History of Albania

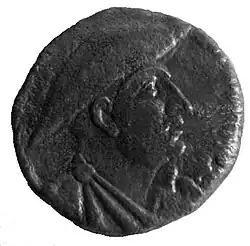

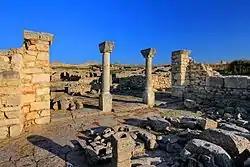
Ruins of the city of Byllis

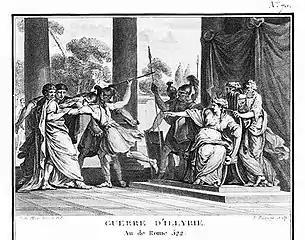
Queen Teuta of the Ardieai orders the Roman ambassadors to be killed.

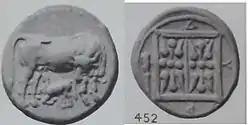

The Illyrians were a group of tribes who inhabited the western Balkans during the classical times. The territory the tribes covered came to be known as Illyria to Greek and Roman authors, corresponding roughly to the area between the Adriatic Sea in the west, the Drava river in the north, the Morava river in the east and the mouth of Vjosë river in the south. The first account of the Illyrian peoples comes from the Coastal Passage contained in a periplus, an ancient Greek text of the middle of the 4th century BC.